Varhaug Church

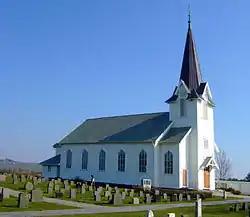
View of the church

Varhaug Church is a parish church of the Church of Norway in Hå Municipality in Rogaland county, Norway. It is located just south of the village of Varhaug on the Odland farm. It is the church for the Varhaug parish which is part of the Jæren prosti (deanery) in the Diocese of Stavanger. The white, wooden church was built in a long church style in 1904 using designs by the architect Hartvig Sverdrup Eckhoff. The church seats about 465 people.